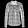
Label: Shirt